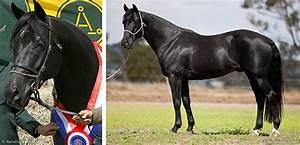
Label: horse